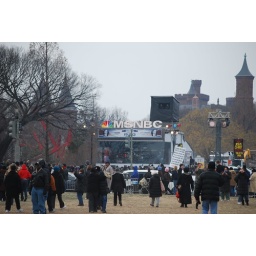
Look in the black box above MSNBC